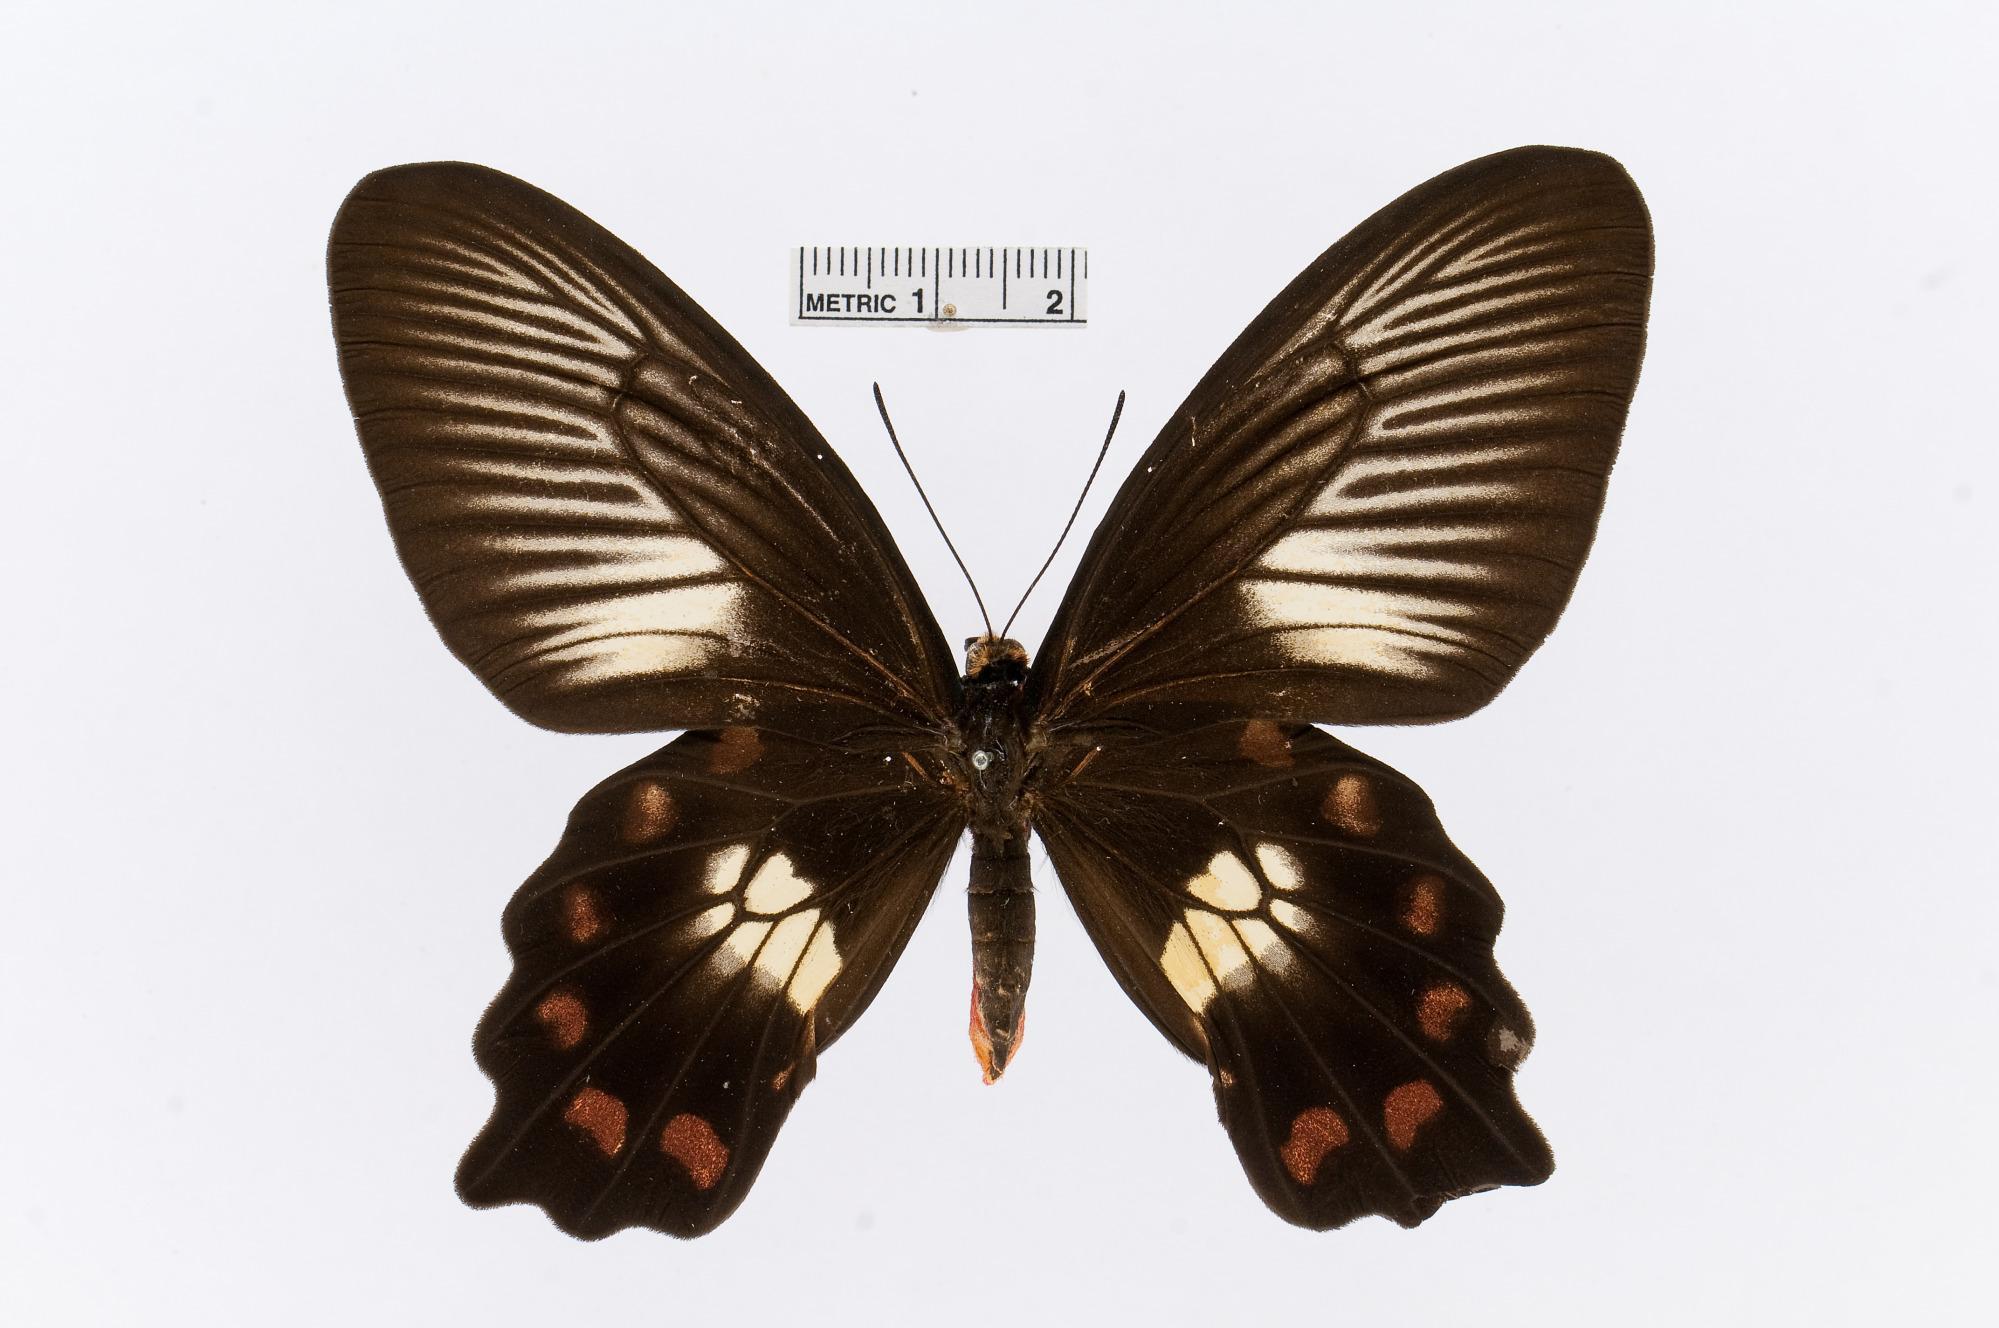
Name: Pachliopta polydorus
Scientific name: Pachliopta polydorus
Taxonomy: Animalia, Arthropoda, Insecta, Lepidoptera, Papilionidae, Papilioninae